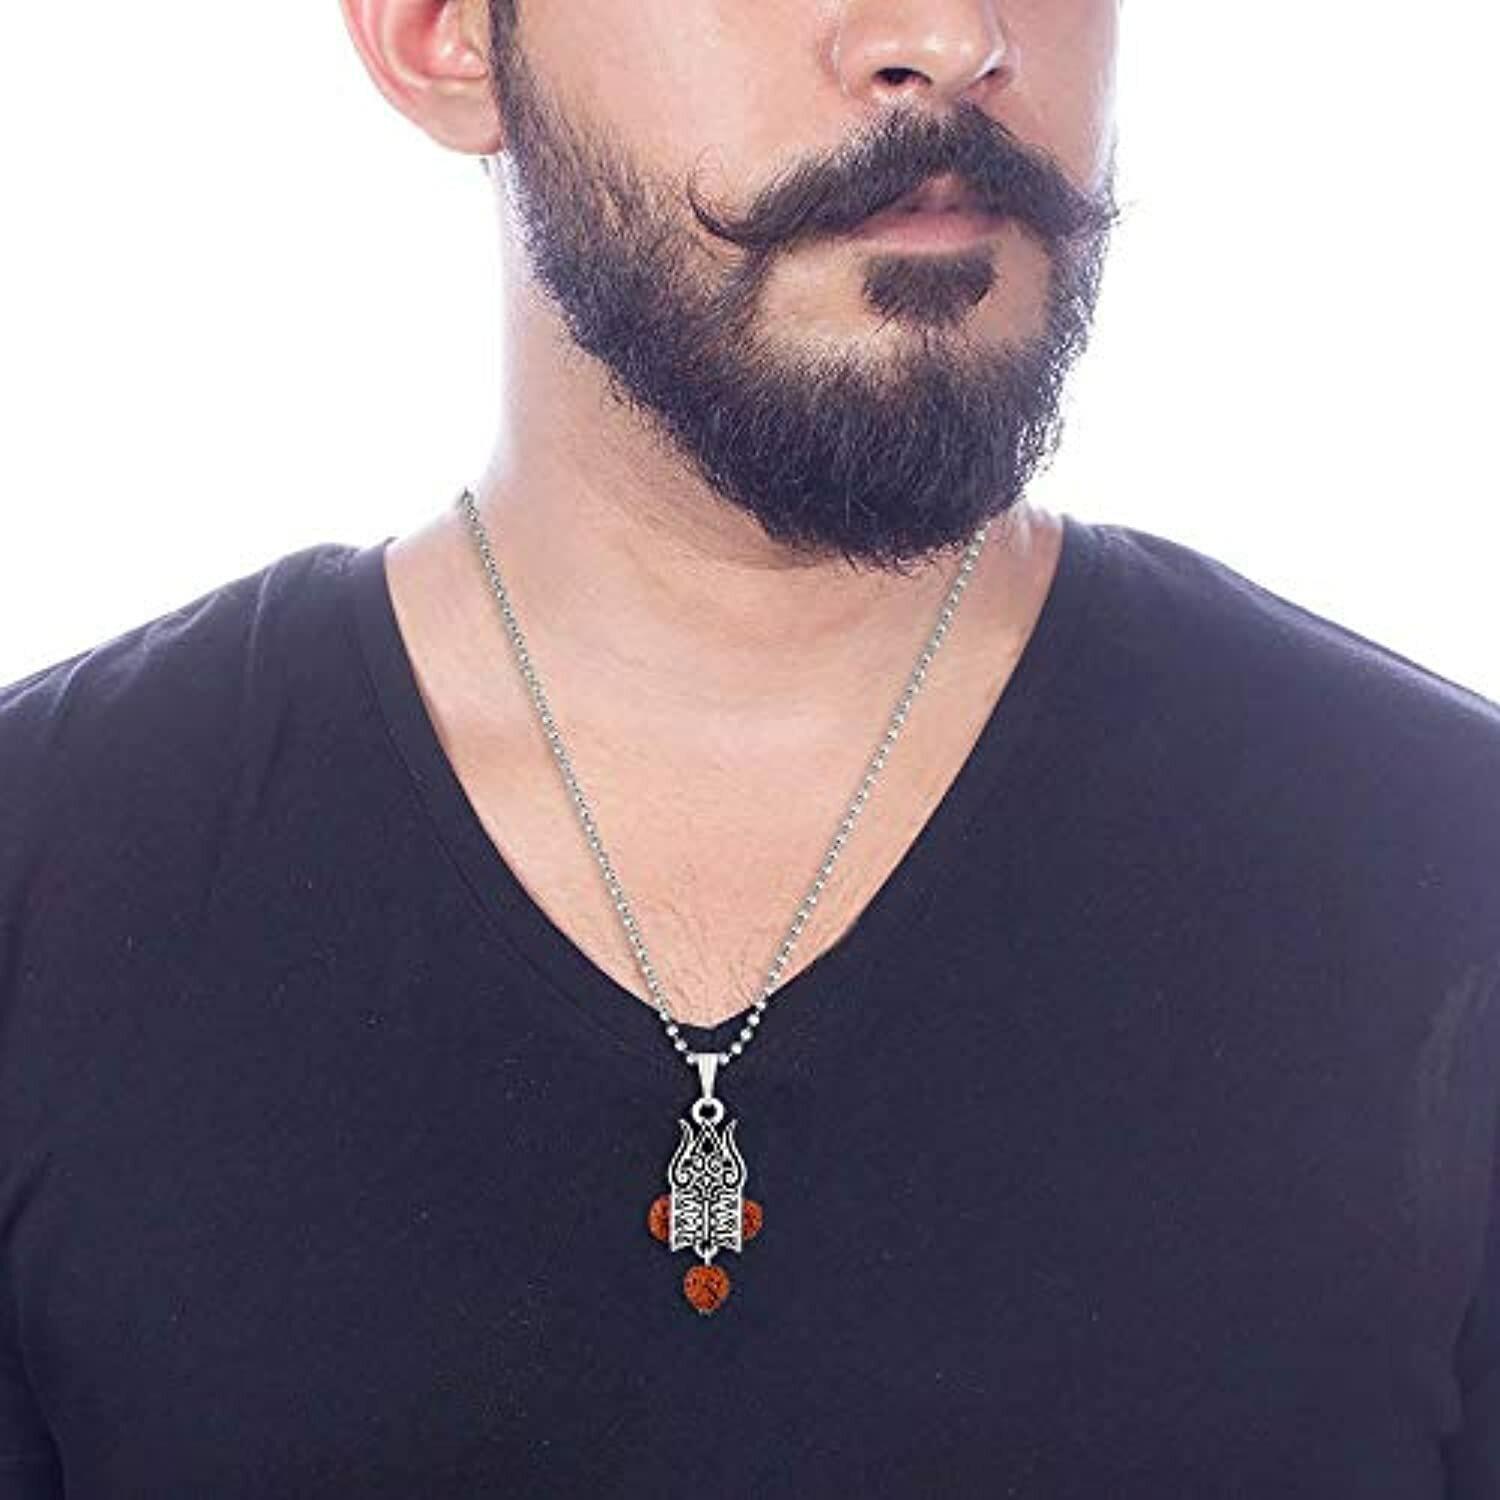
ZUMRUT MAKING YOU A STYLE SENSATION Silver Plated Mahadev Om with Damru and Rudraksha Pendant (Men and Women)
Type: Necklaces & Pendants
Brand: ZUMRUT MAKING YOU A STYLE SENSATION
Price: Rs. 349
 Zumrut is jaipur based leading manufacturer and exporter of high quality fashion and imitation jewellery, handmade painting jewellery,etc. Lord shivas damru and trishul, the brass pendant has been adorned.Lord shiva pendant of lord is developed with pure dedication which creates divinity and consecration towards a lord.This god pendant has high end fashion design which has elegance and style.Trishul said to destroy the evils from the earth damaroo(a musical instrument) fills the surroundings with positive energy.
Features: 100 risk free purchase money back if not delighted enjoy long lasting plating, handcrafted finish and attention to detail,Fashion match our handcrafted jewelry adds a stylish touch to your look, while allowing you to match it with dresses, t-shirts, formal wear, etc. To get the look you want. Make you can bring good luck to yourself and those around you,100 Skin friendly all our products are lead nickel free to ensure safety and comfort, even for sensitive skin,Made in india all our products are manufactured in india and are exclusively crafted to adorn your persona.
Included: 1 Locket Pendant